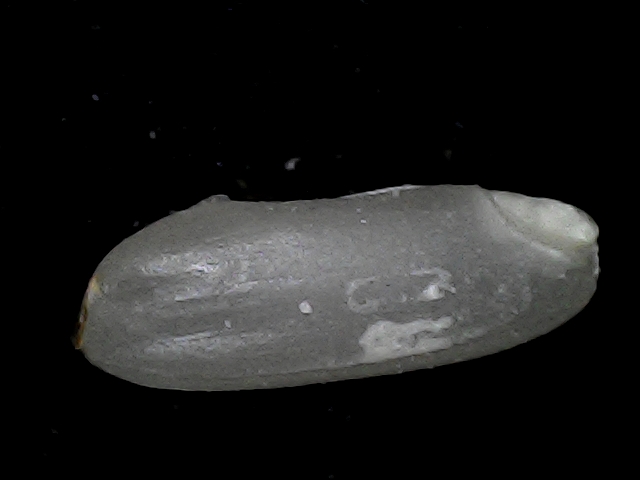
Rice variety: BD79